Answer in natural language. How many TVStands are visible in the scene? Choose between the following options: 2, 4, 0, 3 or 1
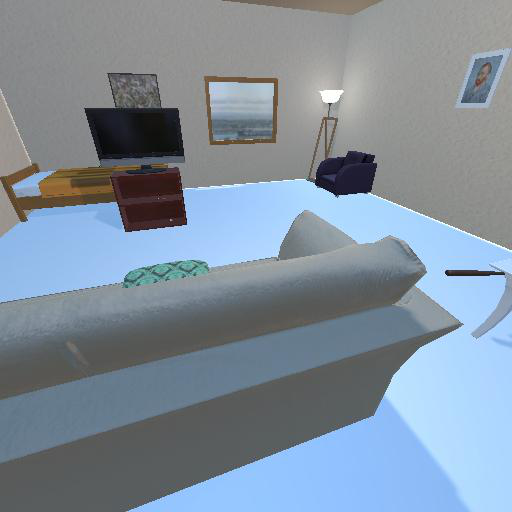
<answer>1</answer>